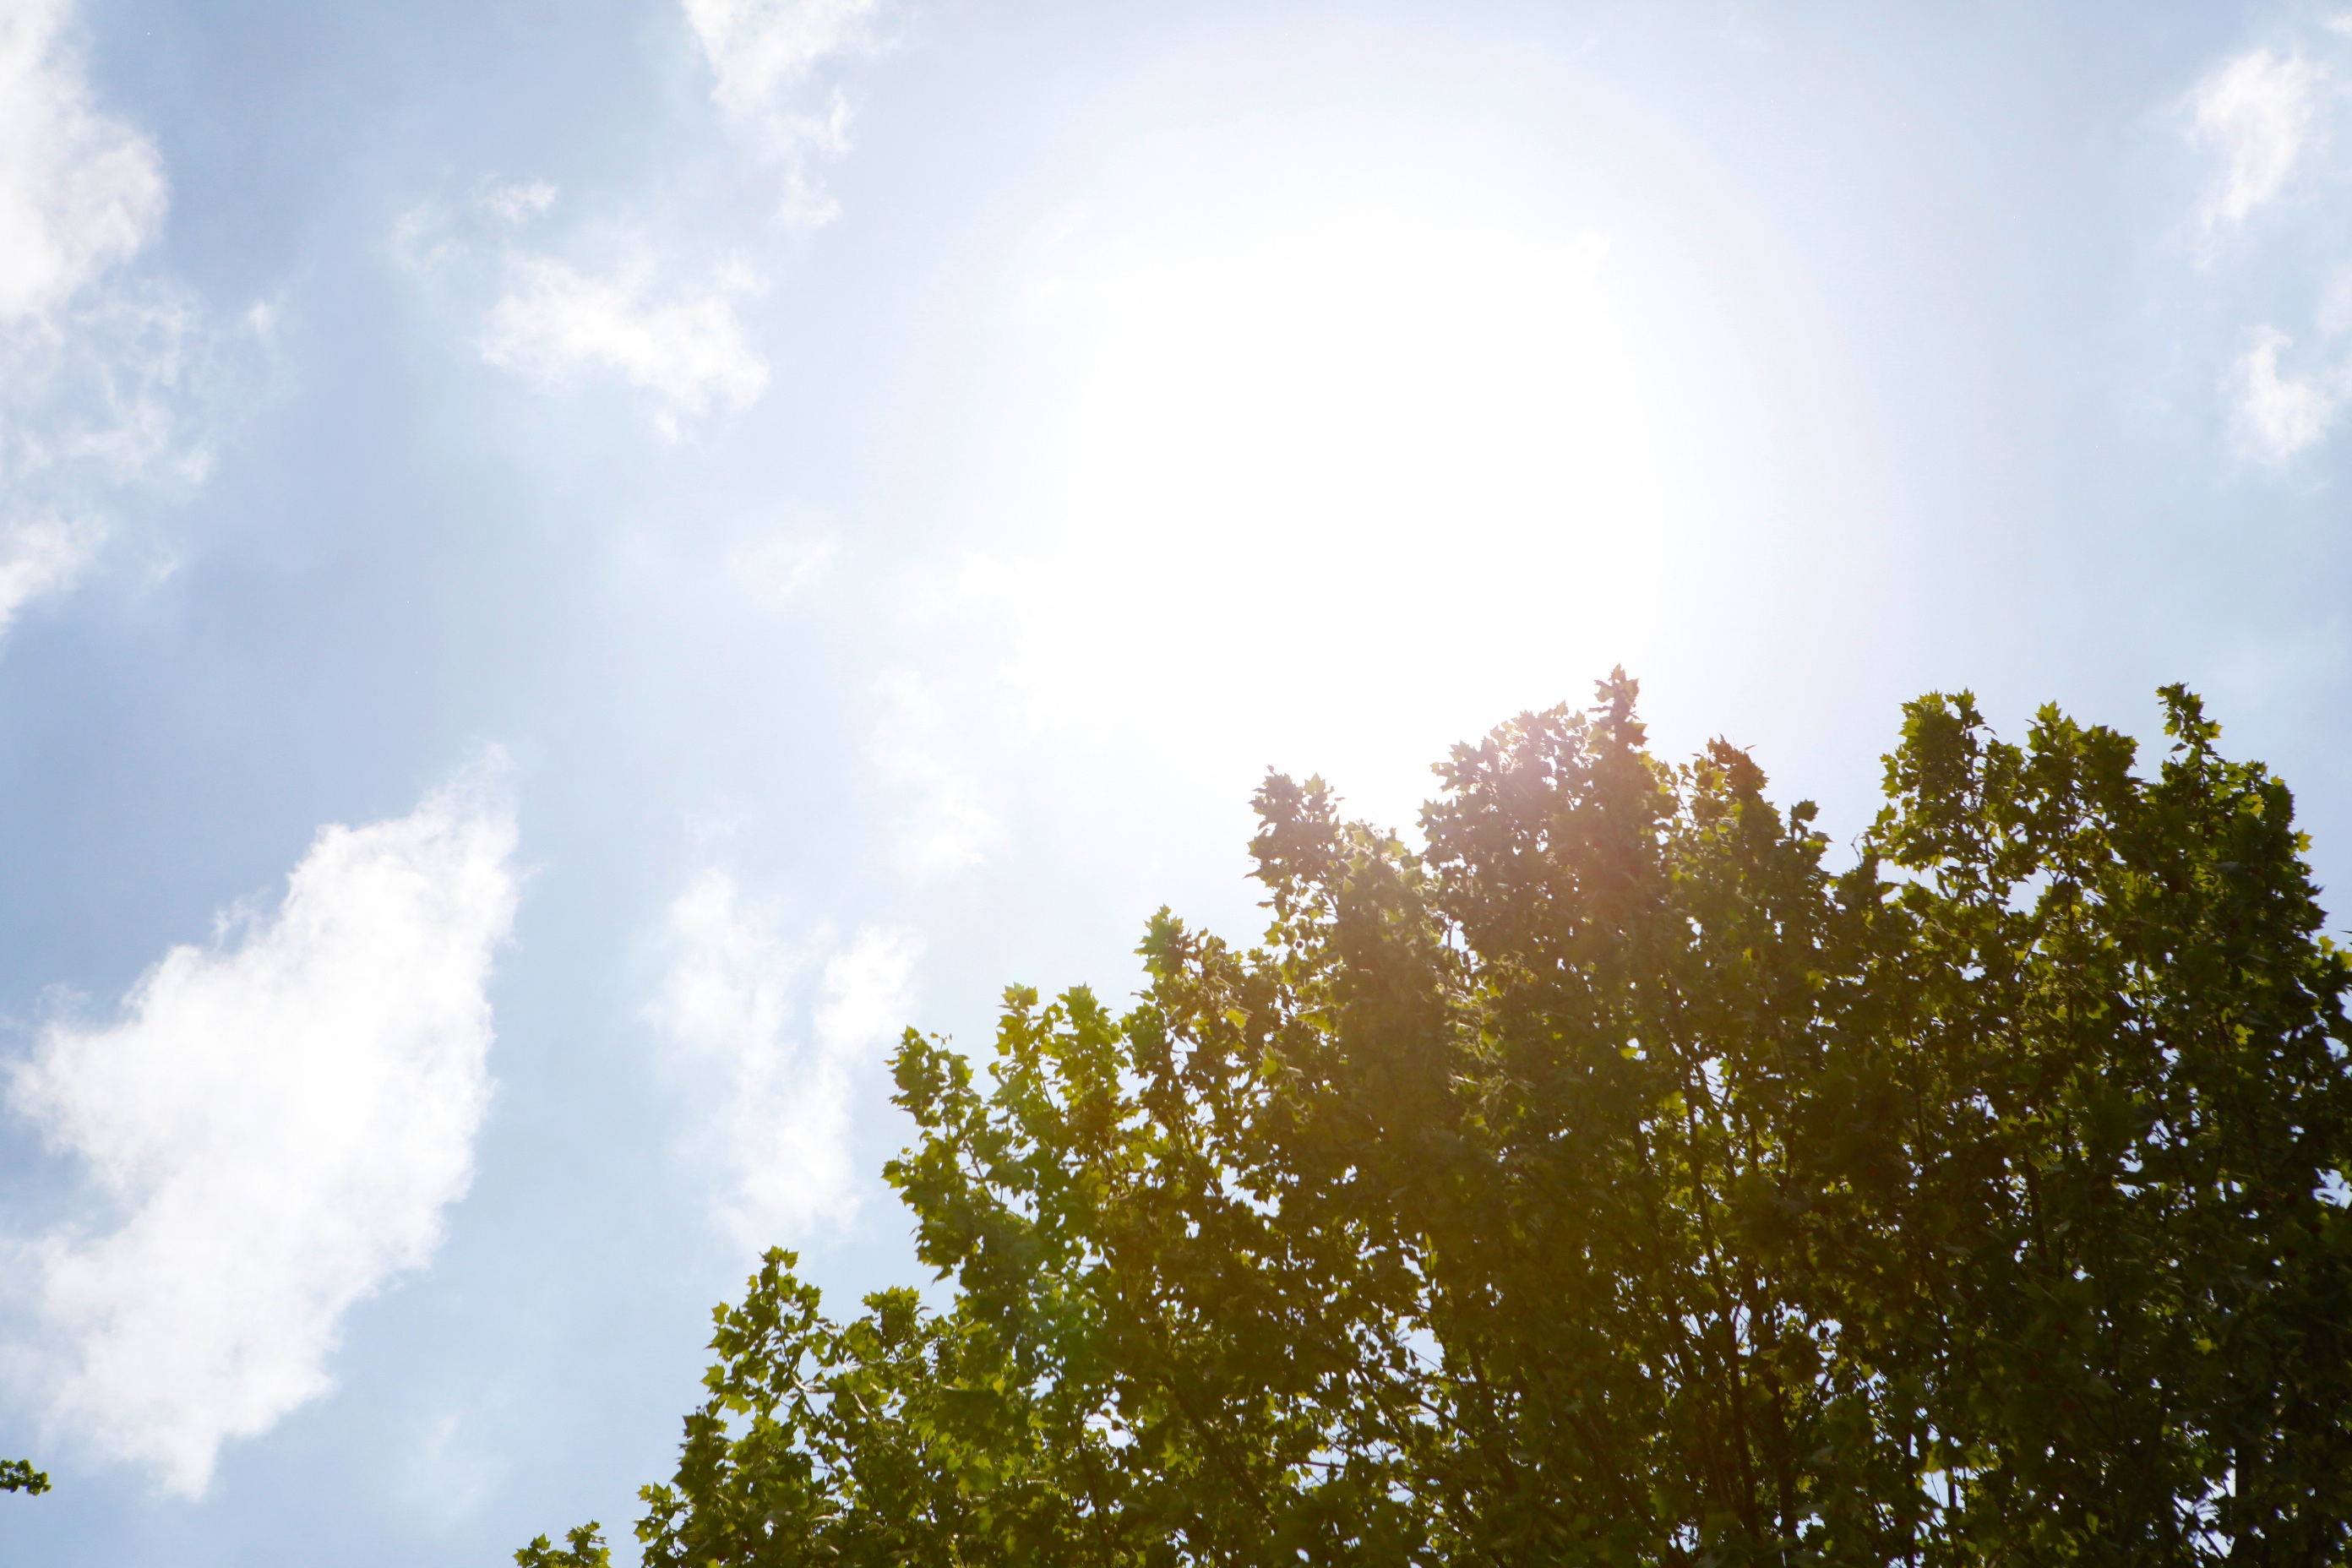
tree, nature, grass, horizon, light, cloud, plant, sky, sun, field, meadow, sunlight, morning, atmosphere, meteorological phenomenon, atmospheric phenomenon, atmosphere of earth, woody plant